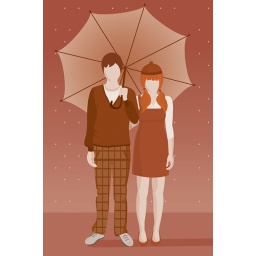
boy and girl under the rain